CMOS amplifier

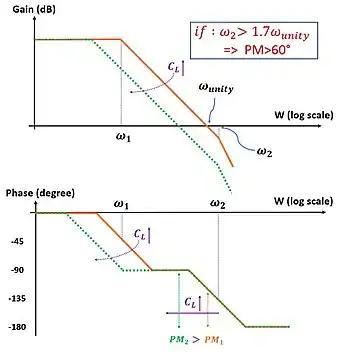
Frequency response of a single stage-amplifier

In many applications, an amplifier drives a capacitor as a load. In some applications, like switched capacitor circuits, the value of capacitive load changes in different cycles. Therefore, it affects output node time constant and amplifier frequency response. Stable behavior of amplifier for all possible capacitive loads is necessary, and designer must consider this issue during designing of circuit. Designer should ensure that phase margin (PM) of the circuit is enough for the worst case. To have proper circuit behavior and time response, designers usually consider a PM of 60 degrees. For higher PM values, the circuit is more stable, but it takes longer for the output voltage to reach its final value. In telescopic and FC amplifiers, the dominant pole is at the output nodes. Also, there is a non-dominant pole at the cascode node. Since capacitive load connected to output nodes, its value affects the location of the dominant pole. This figure shows how capacitive load affects the location of dominant pole formula_5 and stability. Increasing capacitive load moves the dominant pole toward the origin, and since unity gain frequency formula_6 is formula_7 (amplifier gain) times formula_8 it also moves toward the origin. Therefore, PM increases, which improves stability. So, if we ensure stability of a circuit for a minimum capacitive load, it remains stable for larger load values. To achieve greater than 60 degrees PM, the non-dominant pole formula_9 must be greater than formula_10